Cai Wu

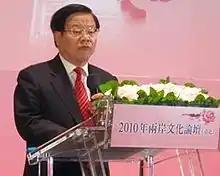
Cai in 2010

Cai Wu (born October 1949) is a retired Chinese politician and a former Minister of Culture of the People's Republic of China.